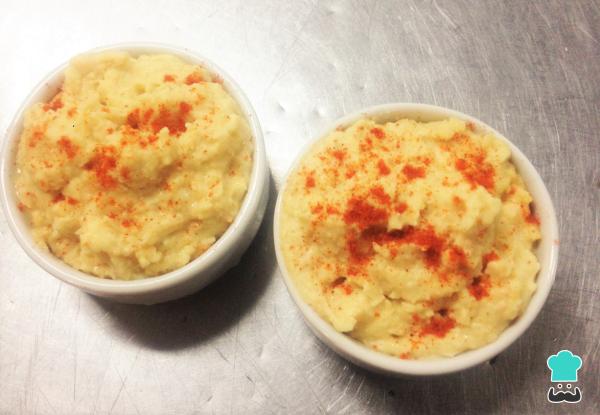
Sirve el hummus clásico de garbanzos y decora espolvoreando con un poco de pimentón como se ve en la foto. Y si eres fanático de los garbanzos te recomendamos probar la hamburguesa de garbanzos o los famosos falafel turcos.